Khuda Kay Liye

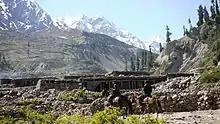
Federally Administered Tribal Area of Pakistan, where much of the film was shot

Principal photography of the film took place in Lahore, where most of the parts were filmed. Besides, the film was also shot at Chicago, London and Khyber Pakhtunkhwa.